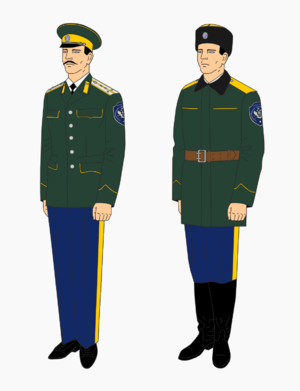
Les cosaques enregistrés de la Fédération de Russie sont les groupes paramilitaires cosaques remplissant une charge officielle définie par la loi fédérale de la Fédération de Russie nᵒ 154-FZ du 5 décembre 2005 « Du service public des cosaques de Russie ». En temps de paix les missions des cosaques enregistrés sont principalement liées à la conservation, protection et restauration des forêts, l’éducation de la jeunesse selon des valeurs patriotiques et la préparation au service militaire, l’aide lors de catastrophes naturelles, accidents, incendies et états d’urgence. Il existe aussi des polices municipales cosaques. Actuellement la Fédération de Russie reconnaît onze groupes cosaques, ces derniers ont le droit de porter des uniformes et signes distinctifs, un fouet et une épée. Les rangs cosaques à partir de iessaoul et supérieurs sont décernés par un représentant du président, le rang de général cosaque est décerné par le président en personne. Les autres rangs sont décernés par les commandants des unités concernées.